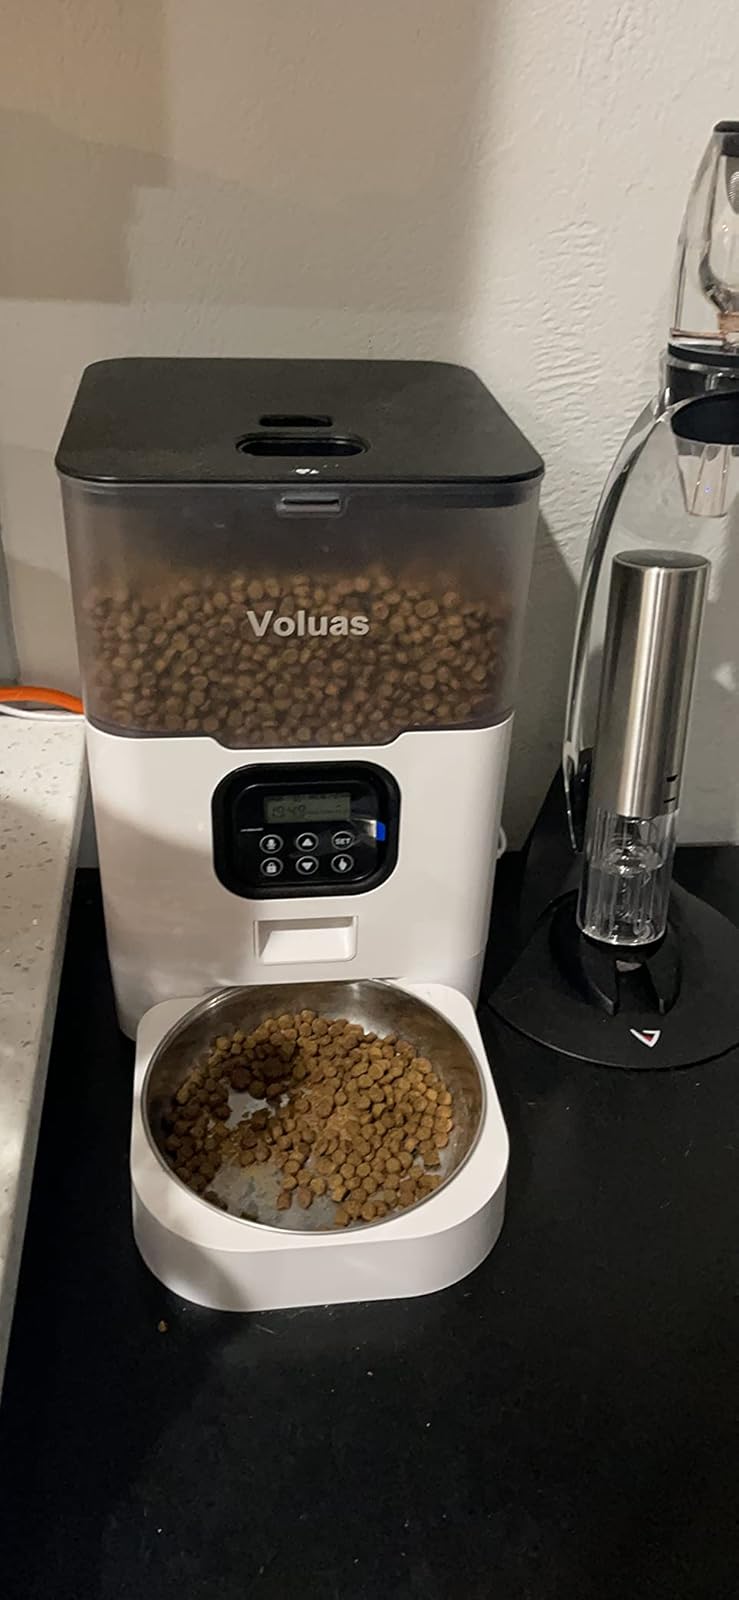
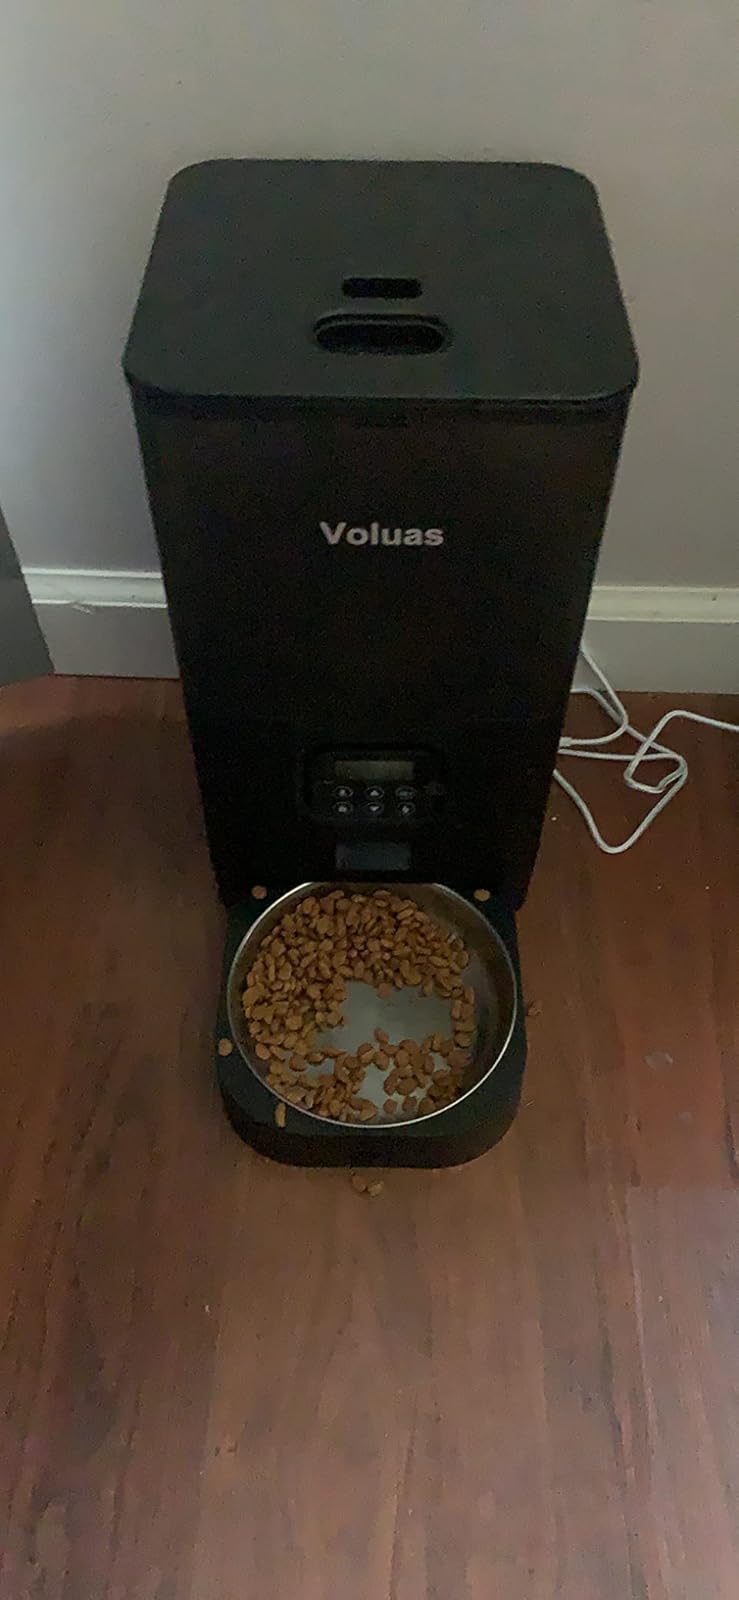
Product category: items_feeder
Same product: no